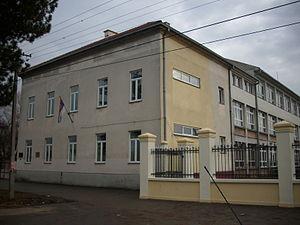
Stara Pazova est une ville et une municipalité de Serbie situées dans la province autonome de Voïvodine. Elles font partie du district de Syrmie. Au recensement de 2011, la ville comptait 18 429 habitants et la municipalité dont elle est le centre 65 508.